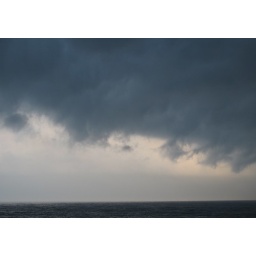
Middlesex - storm clouds over the ocean